Ford Fiesta (fifth generation)

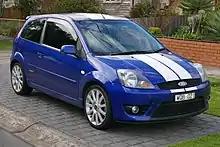
Ford Fiesta XR4 (Australia)

In the Indian market, Ford produced the Ford Ikon (based on the Mark IV model) and the fifth generation Fiesta (with a four-door, three-box bodywork only) in parallel for the saloon market until April 2011. The Fiesta was sold in India since September 2005, with either a 1.6-litre Duratec petrol engine (also in sports version namely 1.6 S) or with a 1.4 TDCi diesel engine. The bodywork was specific to the Indian market, not related to the Mark V sedan as sold in Latin America. The car sold well from the beginning, with more than two thirds of initial sales being of the more economic diesel model. In 2010, the Ford Figo was added to the range, a hatchback based on the Mark V model.